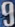
Number: 9